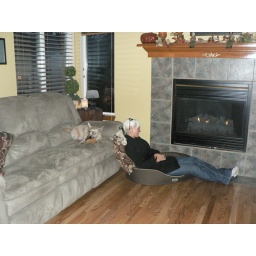
We caught Amber sleeping in the new dog bed...apparently it's pretty comfy